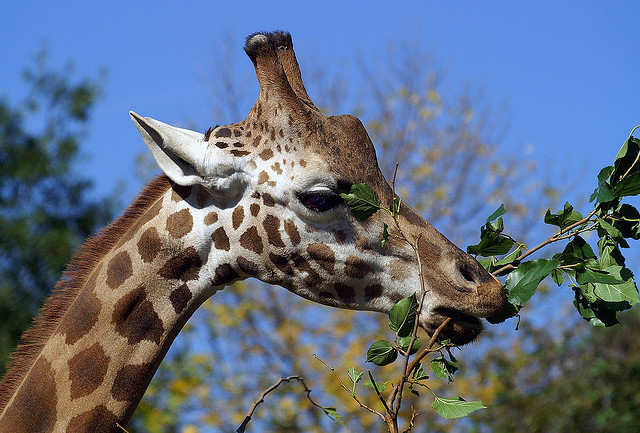
user: Given an image and a question. Answer the question in a short answer. Question: Why do giraffes have long neck and tall body? Short Answer:
assistant: to eat